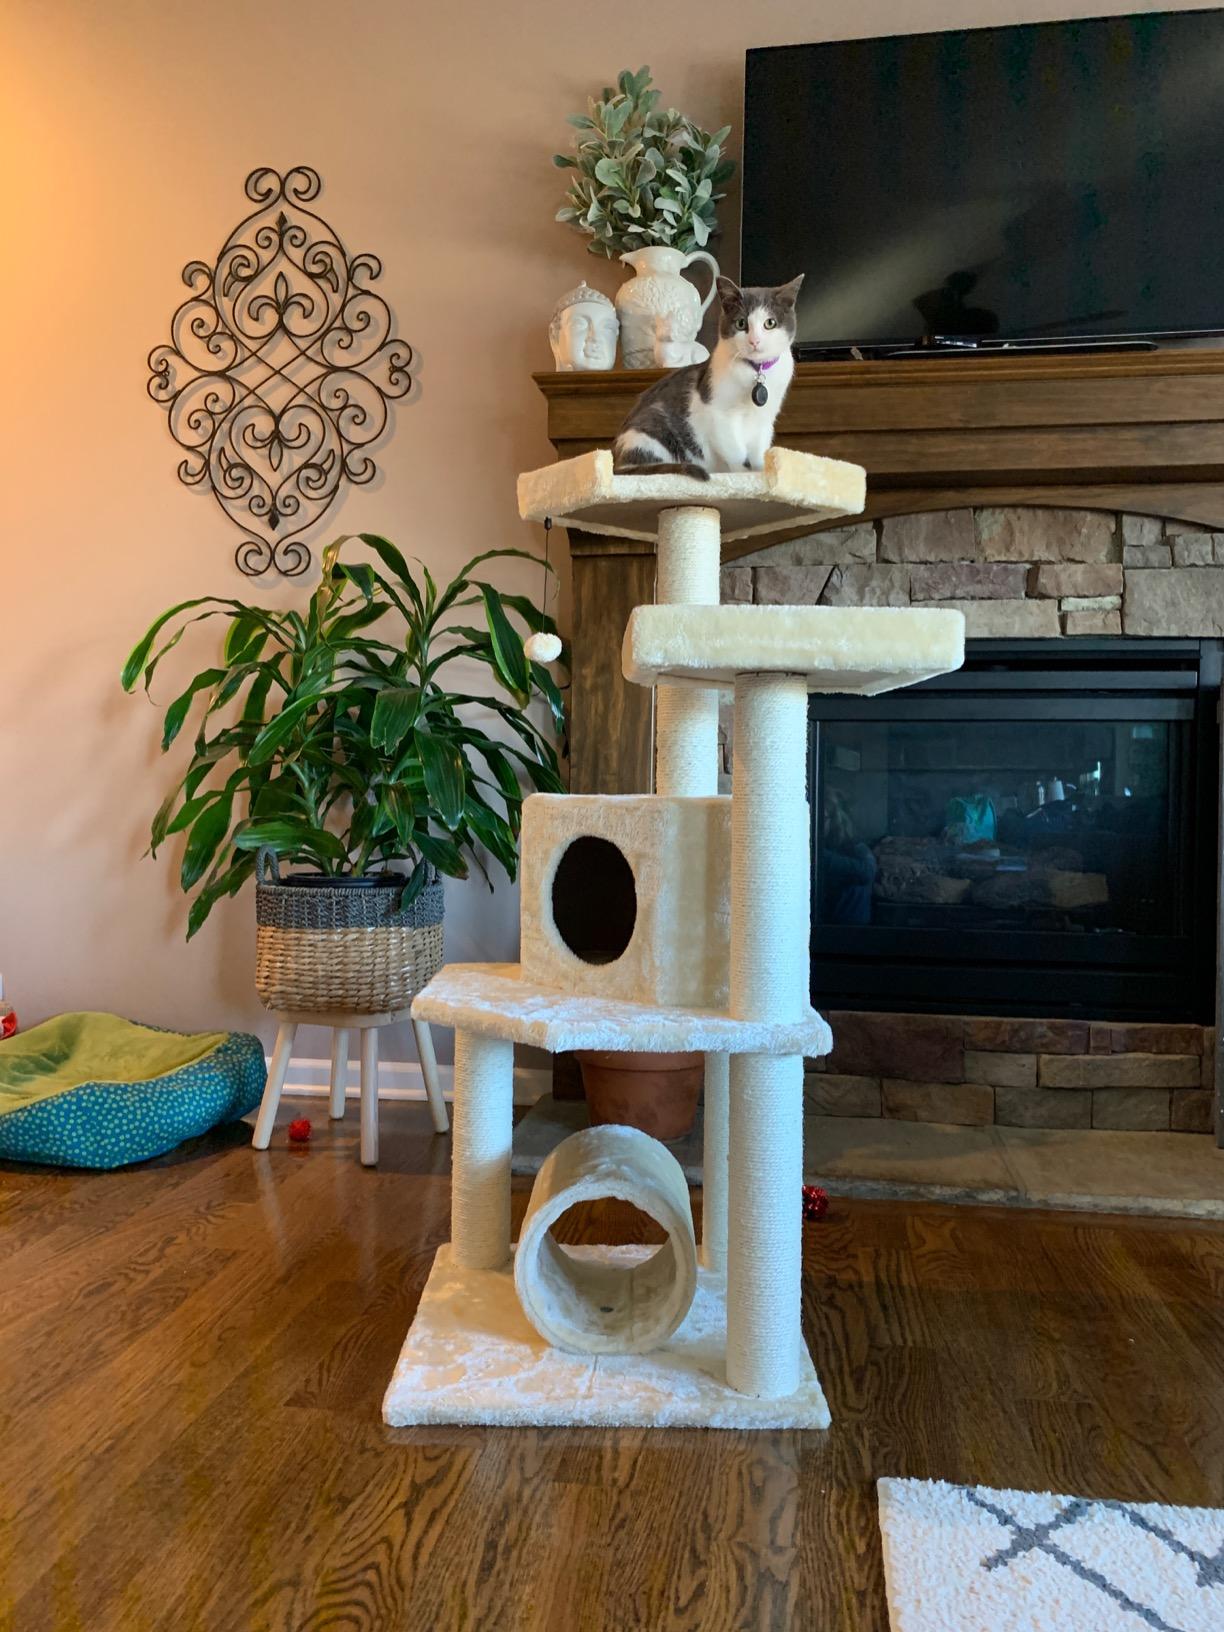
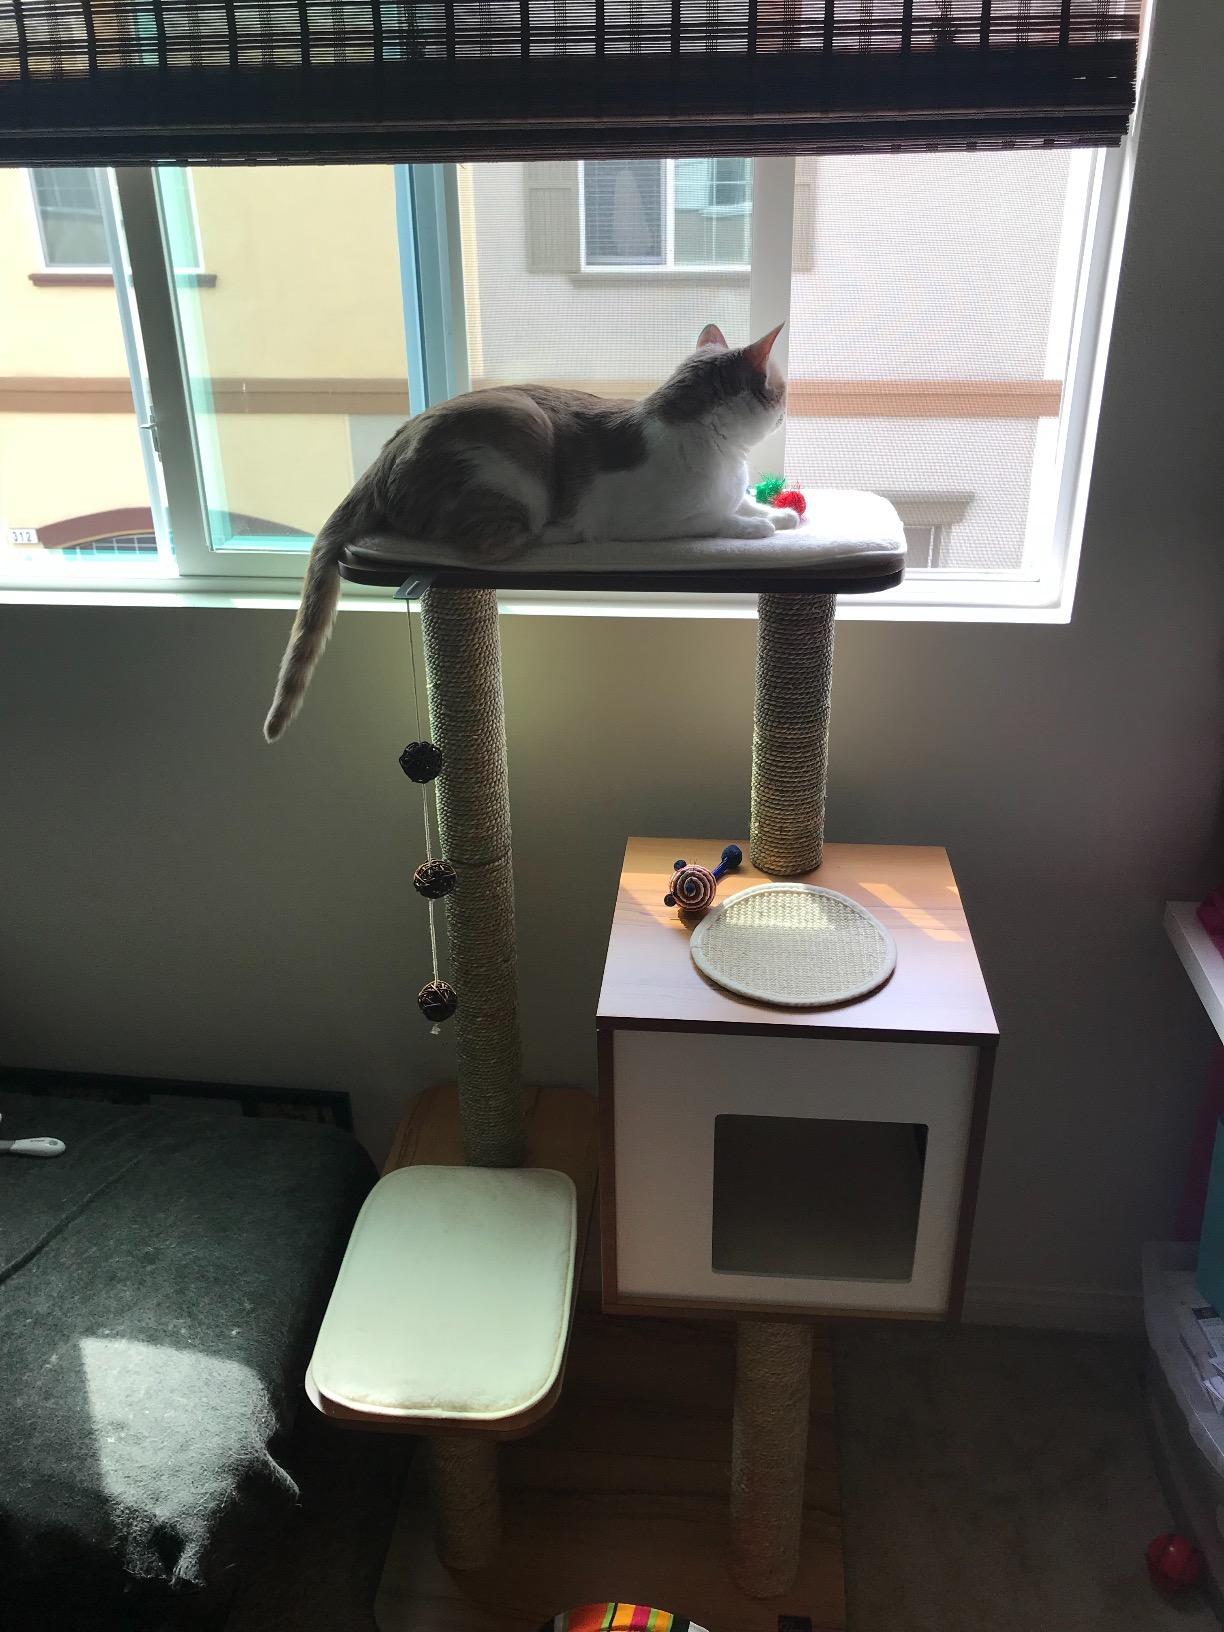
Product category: items_cat tree
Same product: no